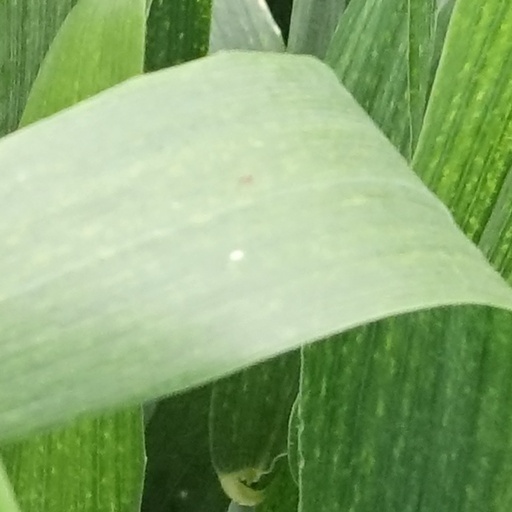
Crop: wheat